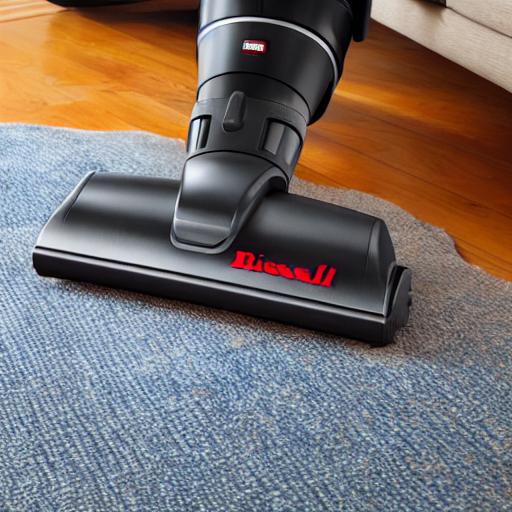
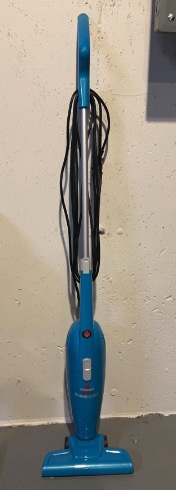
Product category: items_vacuum
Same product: no